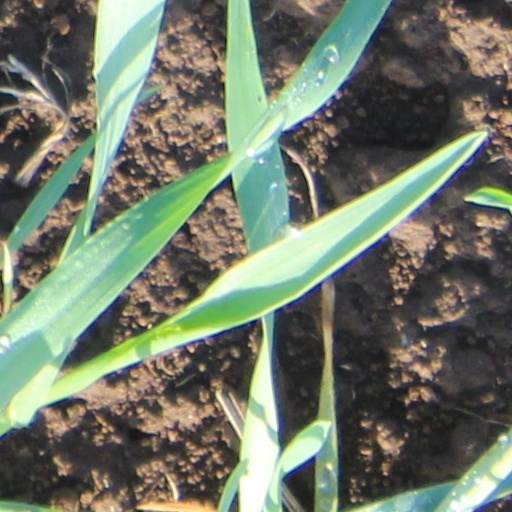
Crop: wheat